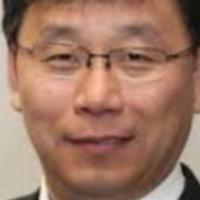
Age group: age 41-55